Gerrit Kastein

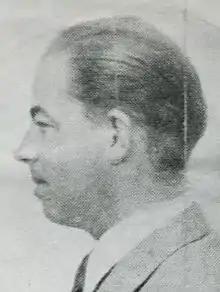
G.W. Kastein

Dr. Gerrit Willem Kastein (25 June 1910 – 21 February 1943) was a Dutch communist, neurologist and resistance fighter and leader during World War II.